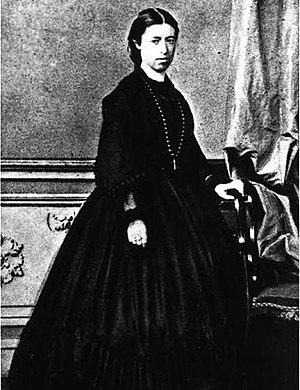
Portrait de Léonie de Waha. Photo extraite de E. LAMBOTTE, Une grande wallonne, Léonie de Waha de Chestret, 1836-1926. 1927. p.46